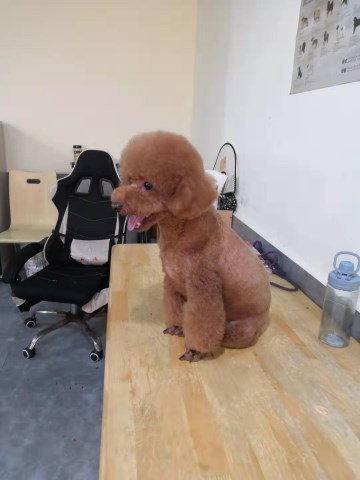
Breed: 2925-n000114-toy_poodle